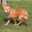
Label: dog